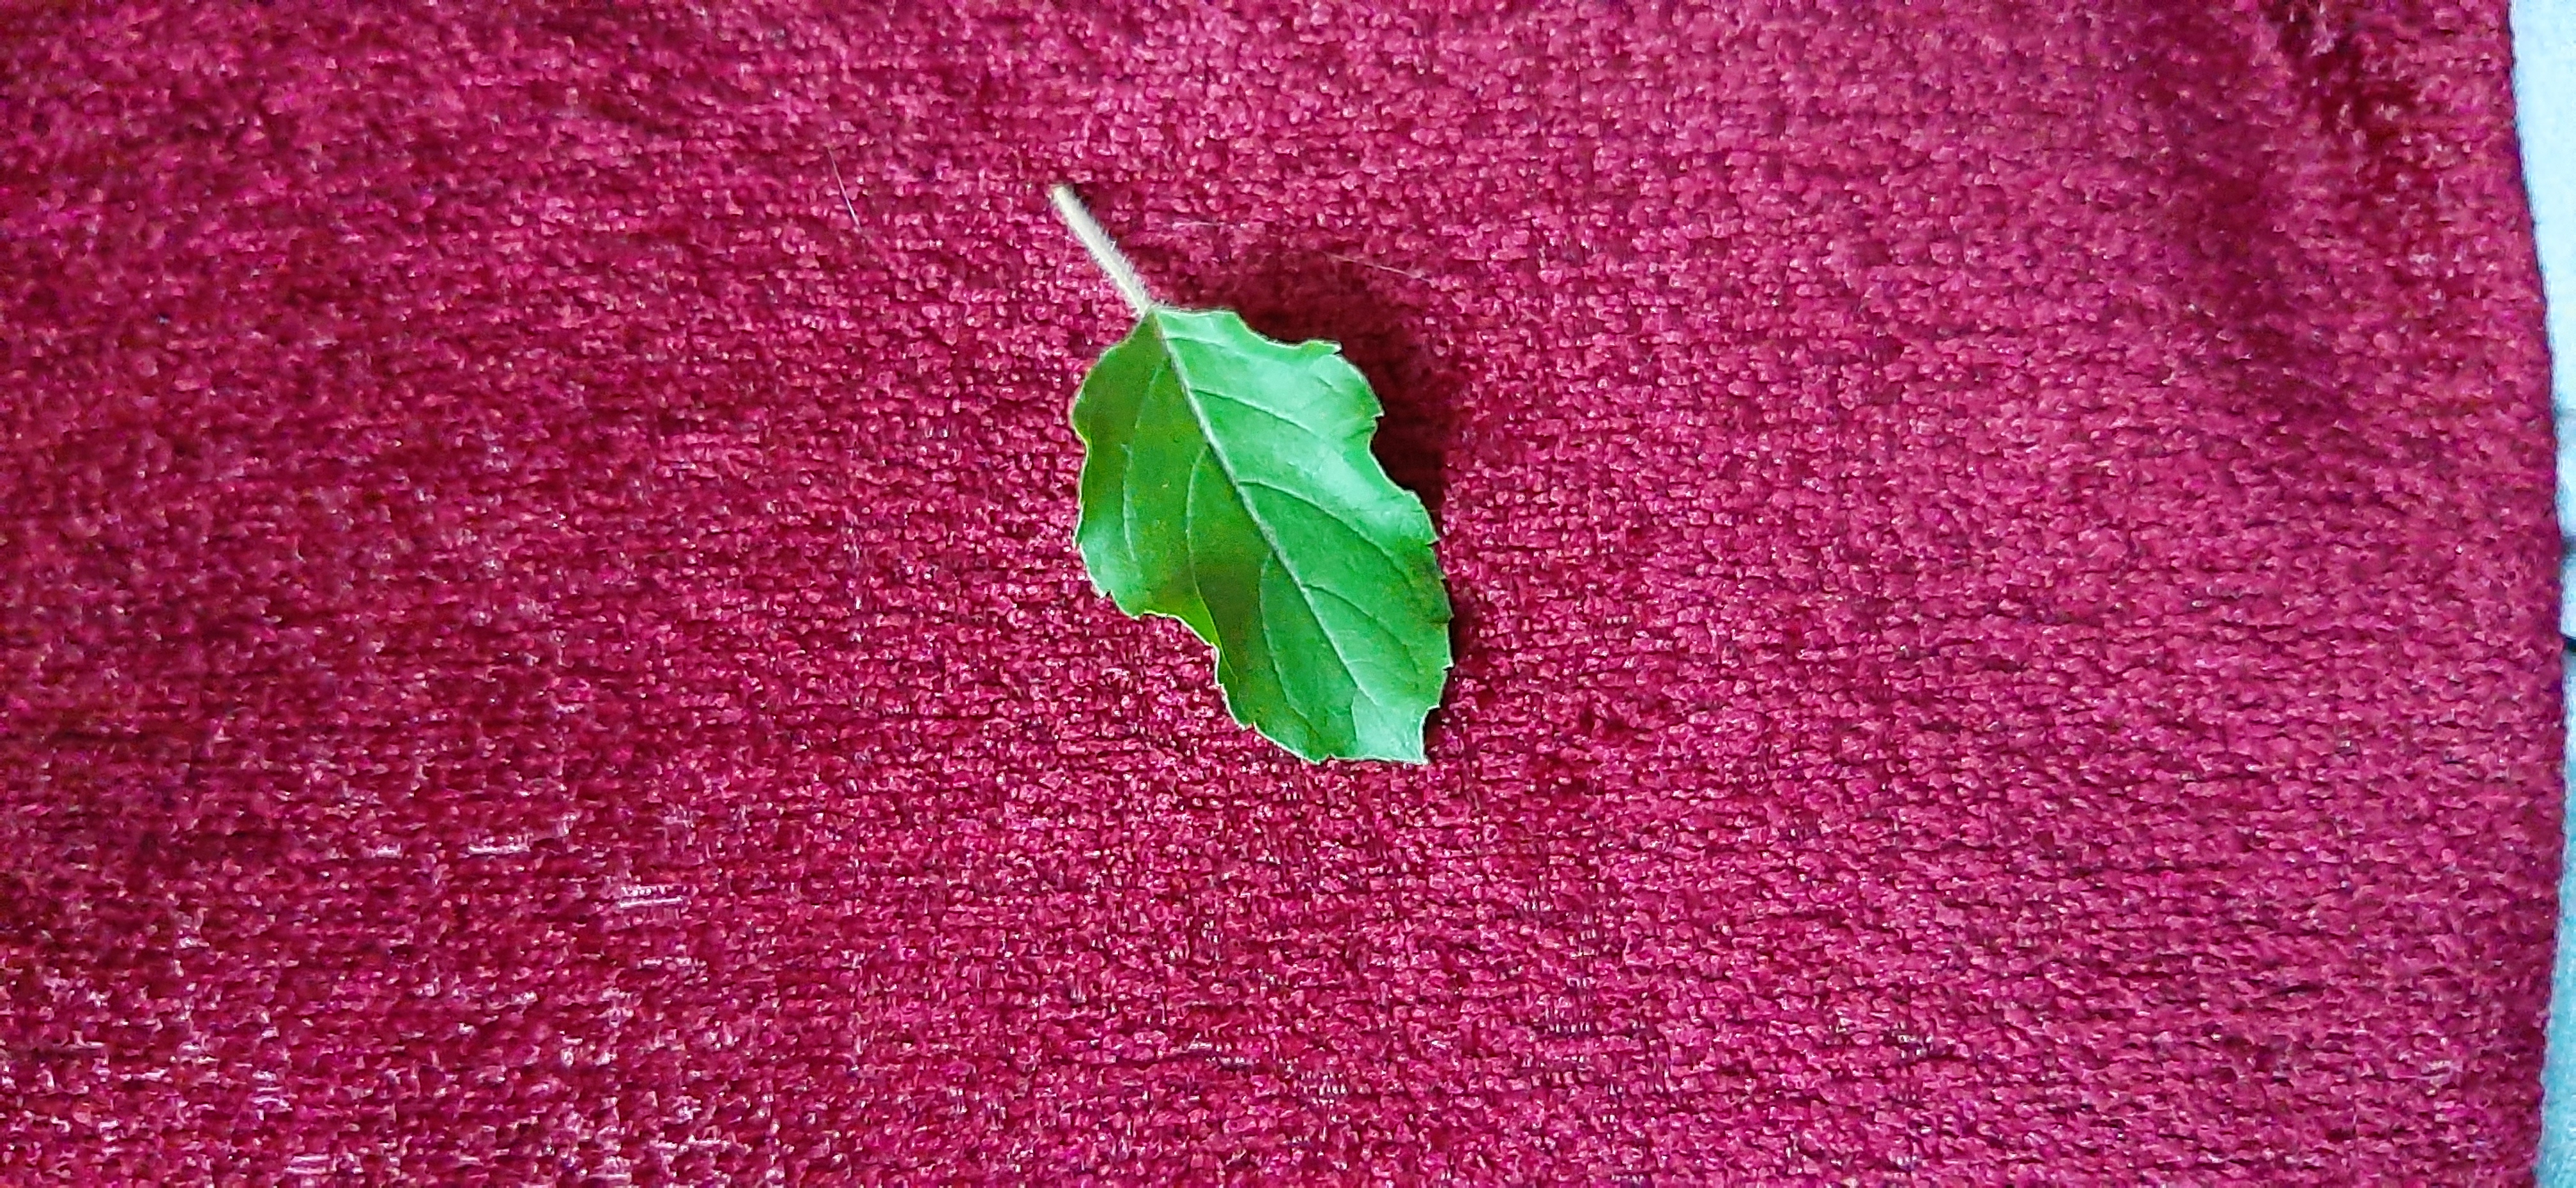
Plant: Tulsi